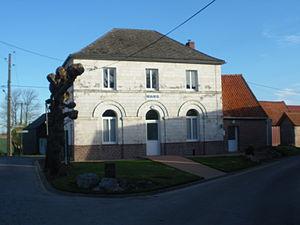
Vue de la mairie de Monchiet.
Monchiet est une commune française située dans le département du Pas-de-Calais en région Hauts-de-France.